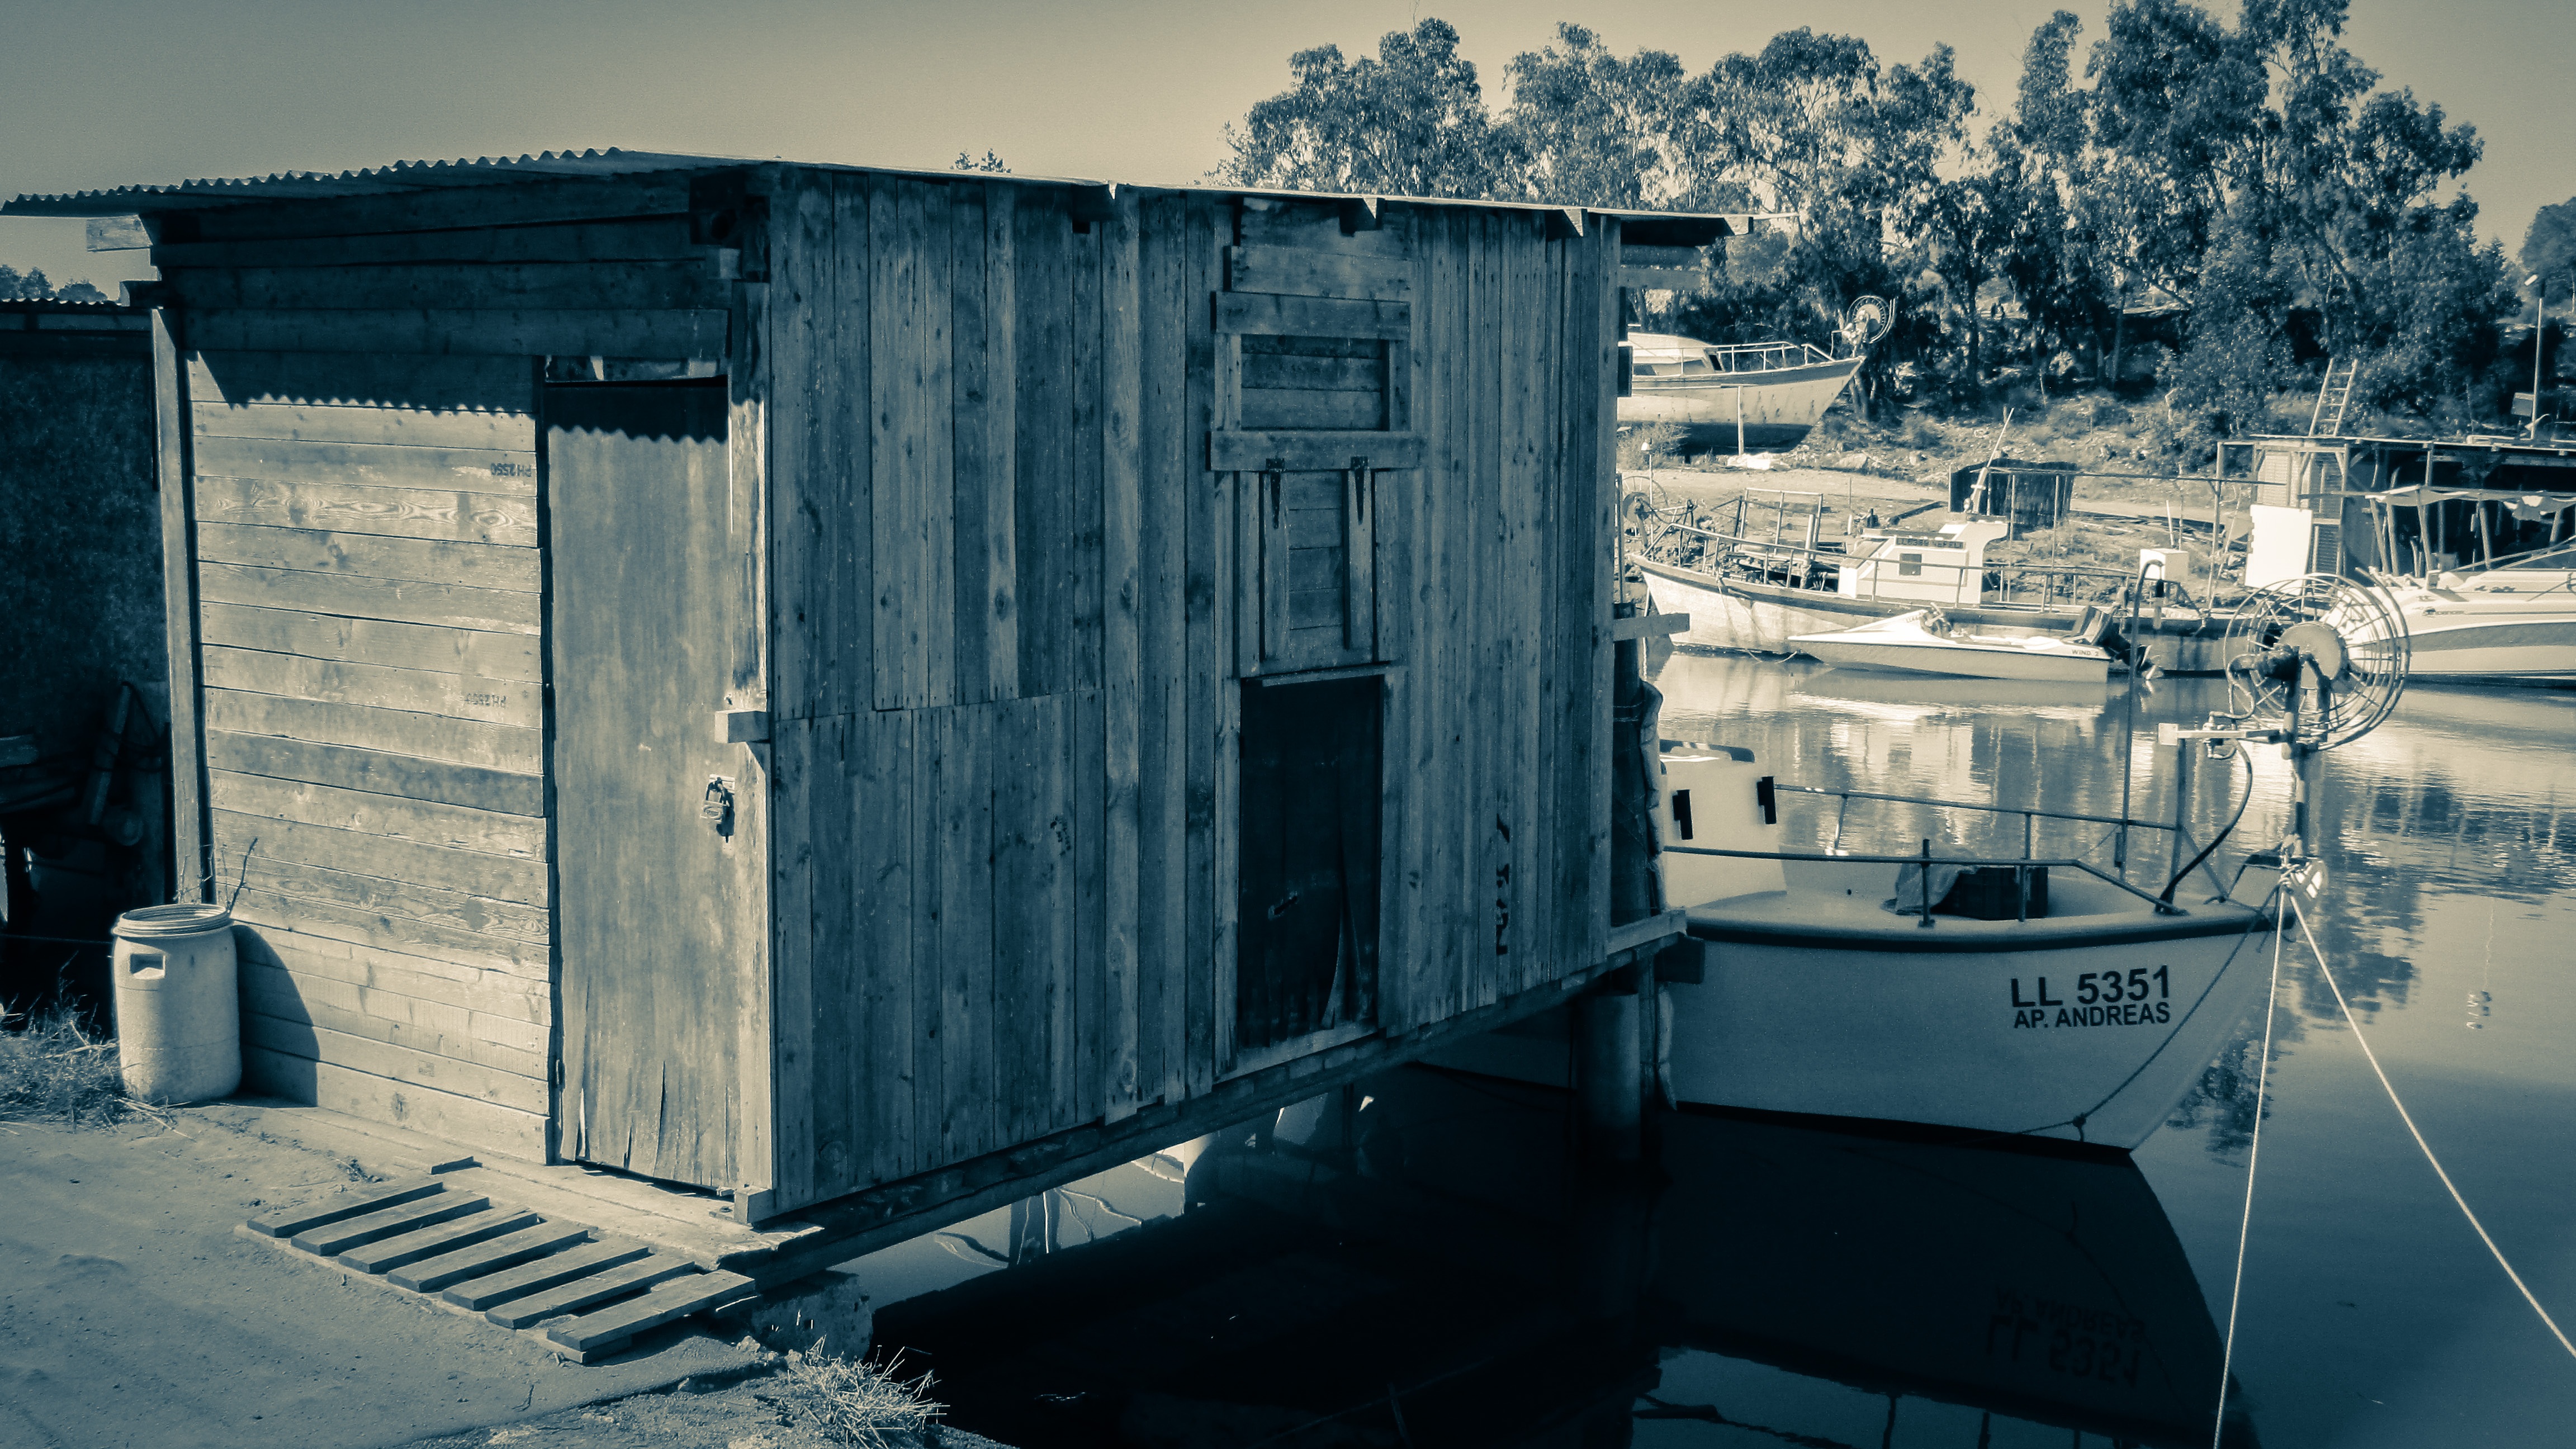
architecture, house, hut, reflection, vehicle, blue, industry, wooden, cyprus, urban area, fishing shelter, potamos liopetri